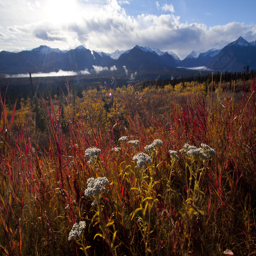
autumn foliage and beautiful views along road